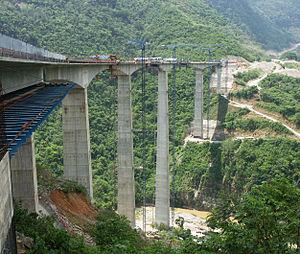
Cet article a pour objet de présenter une liste de ponts remarquables du Mexique, tant par leurs caractéristiques dimensionnelles, que par leur intérêt architectural ou historique.